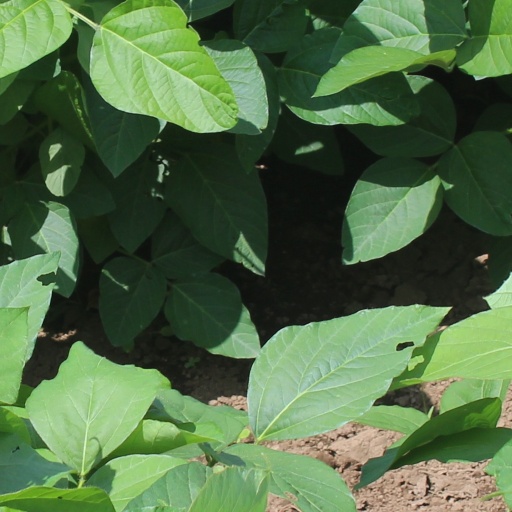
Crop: soybean